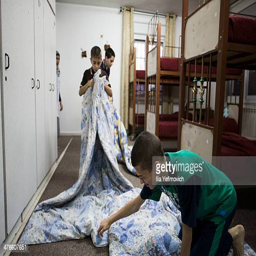
children arranging the room and dressing up before the classes start at school for blind children